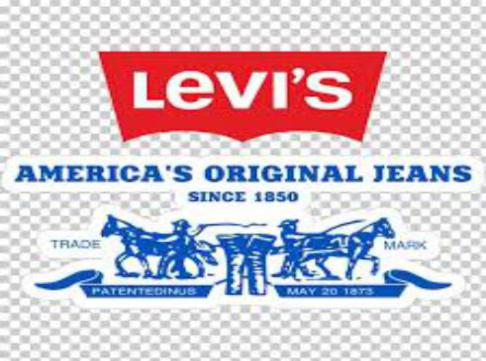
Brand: levis
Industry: Clothes